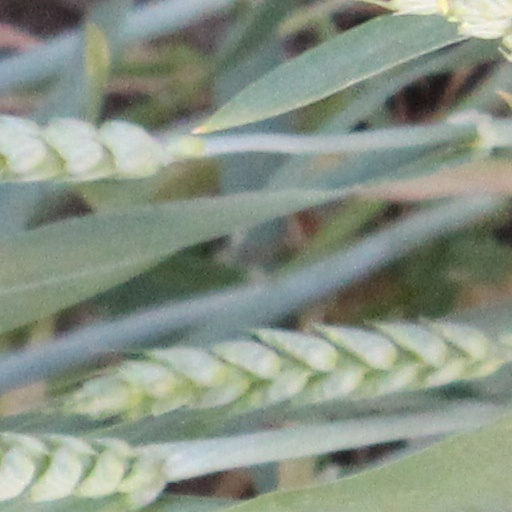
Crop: wheat